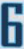
Number: 6